Igor Chueshov

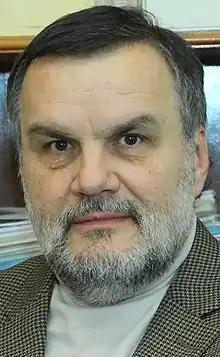

Igor Dmitrievich Chueshov (23 September 1951 – 23 April 2016) was a Ukrainian mathematician. He was both a correspondent member of the Mathematics section (specializing in probability theory and mathematical physics) of the National Academy of Sciences of Ukraine and a professor in the Department of Mathematical Physics and Computational Mathematics at the National University of Kharkiv.